Khin Aung Myint

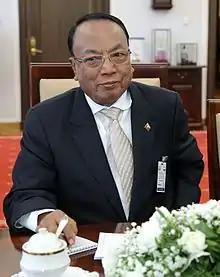
Khin Aung Myint in 2015

Khin Aung Myint is a Burmese politician and incumbent Amyotha Hluttaw MP for Mandalay Region № 8 constituency. He previously served as the first Speaker of the Assembly of the Union and Speaker of the Amyotha Hluttaw, the upper house of the Myanmar parliament. A senior official of the Myanmar military government and a major general, he was Director of Public Relations and Psychological Warfare in the Myanmar Ministry of Defense and was assigned as Minister of Culture after Kyi Aung in 2006.